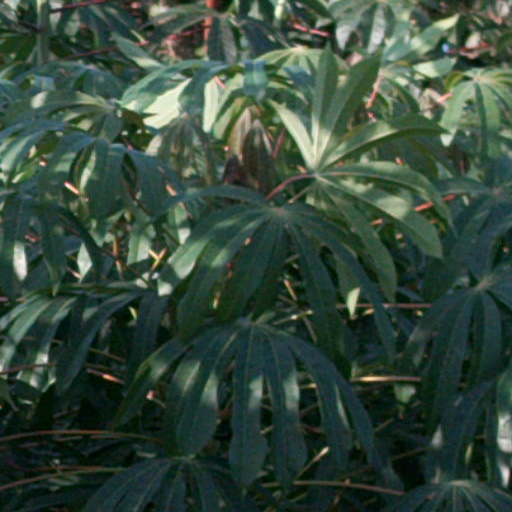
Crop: cassava